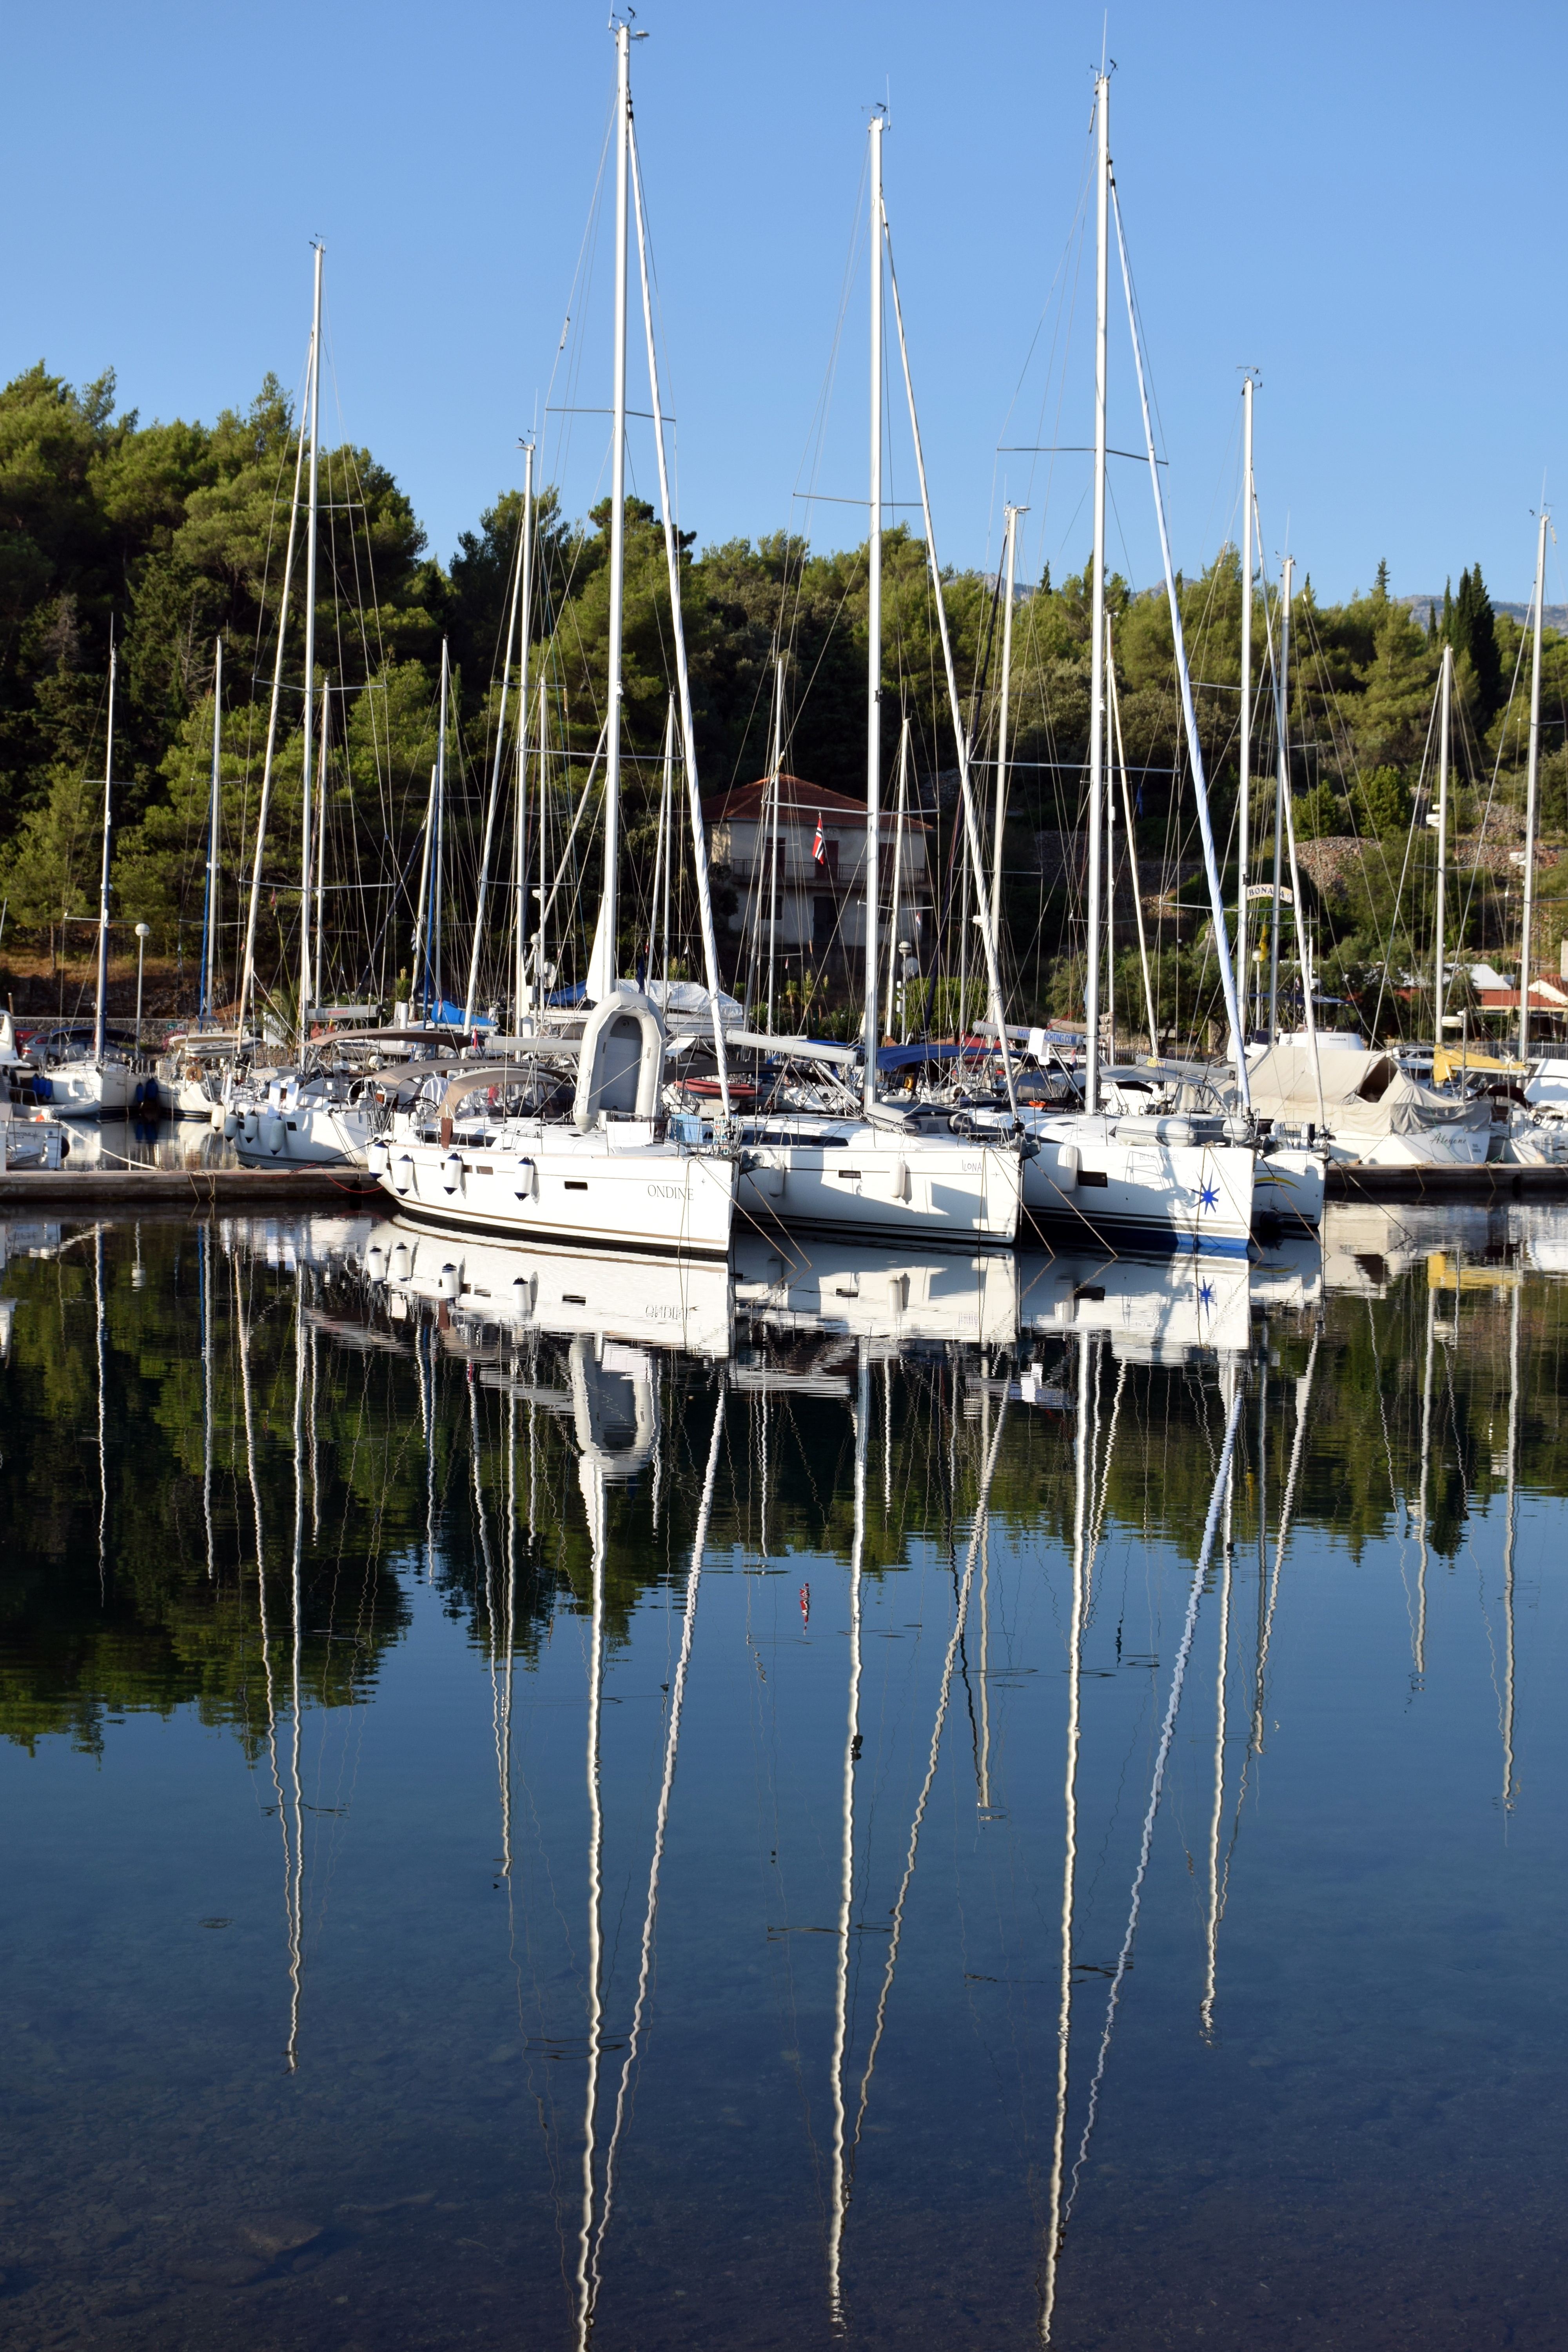
sea, water, dock, boat, lake, summer, reflection, vehicle, mast, sailing, harbor, marina, sailboat, croatia, marine, watercraft, hvar, sailing boats